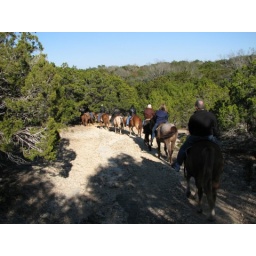
i'm the guy in the white hat and leather jacket